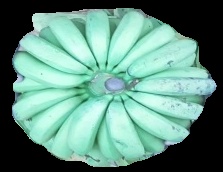
Variety: pachbale
Grade: grade2